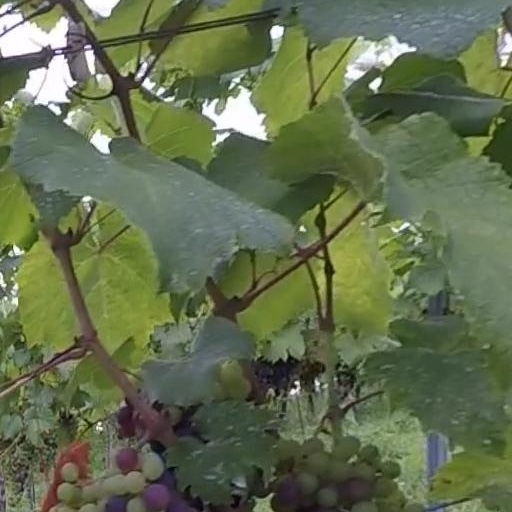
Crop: grape